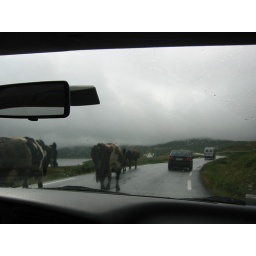
Cows walking in the midle of the road on the Valdresflya road in the Jotunheimen mountains of Norway